Royals (song)

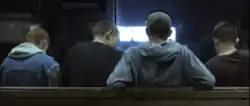
According to Lorde, this scene is a picture of the "straight forward" life she grew up with, where she spent most of her time riding around on bikes and taking photos.

The accompanying music video for "Royals" was directed by Joel Kefali and was released on Lorde's YouTube channel on 12 May 2013. In an interview with "The Huffington Post", Lorde said the video's concept was to show how teenage life can be "so mundane and so boring." Lorde told the same publication in a later interview she felt her presence in the video was unnecessary, saying; "With pop music and pop musicians, you know everything about everyone all the time, particularly their physical appearance. With female musicians that's made a big thing of and I think people, certainly with me, have appreciated a bit of mystery."